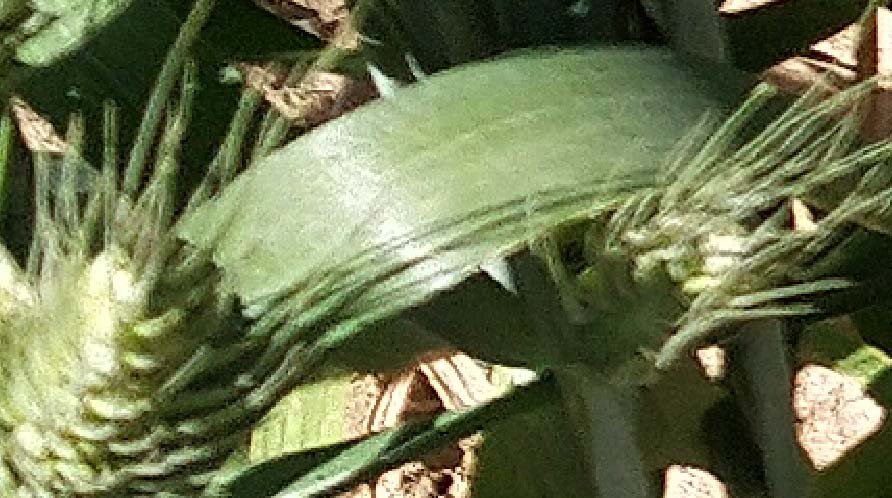
Label: Wheat___Healthy